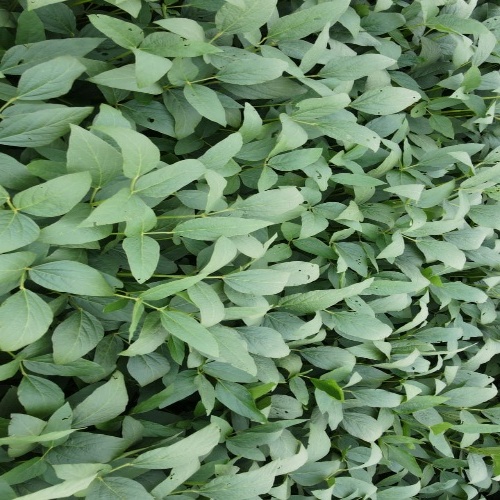
Label: Diabrotica_speciosa